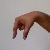
The image shows a hand gesture representing the letter 'Q' in Indian Sign Language.